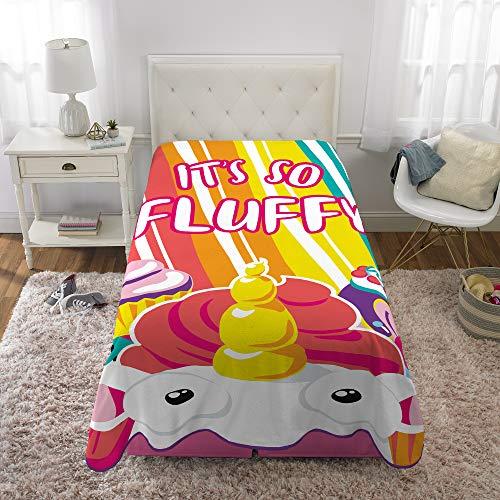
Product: Franco Kids Bedding Super Soft Plush Microfiber Blanket, Twin/Full Size 62" x 90", Fluffy Unicorn
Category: Home & Kitchen | Bedding | Kids' Bedding | Blankets & Throws | Bed Blankets
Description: ITEM INCLUDES: Included is super soft blanket measuring 62" W x 90" L and large enough to fit a standard twin or full size bed.
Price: $16.99